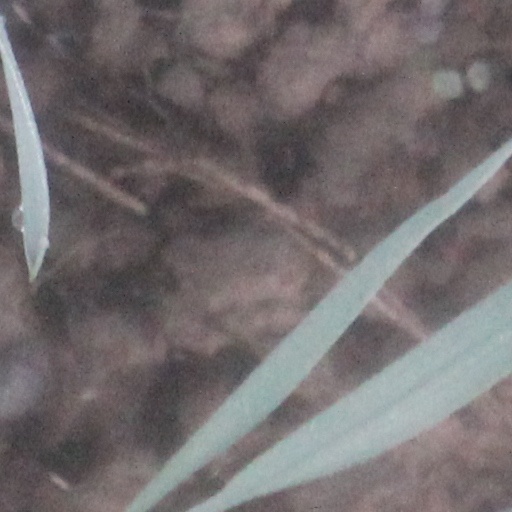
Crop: wheat